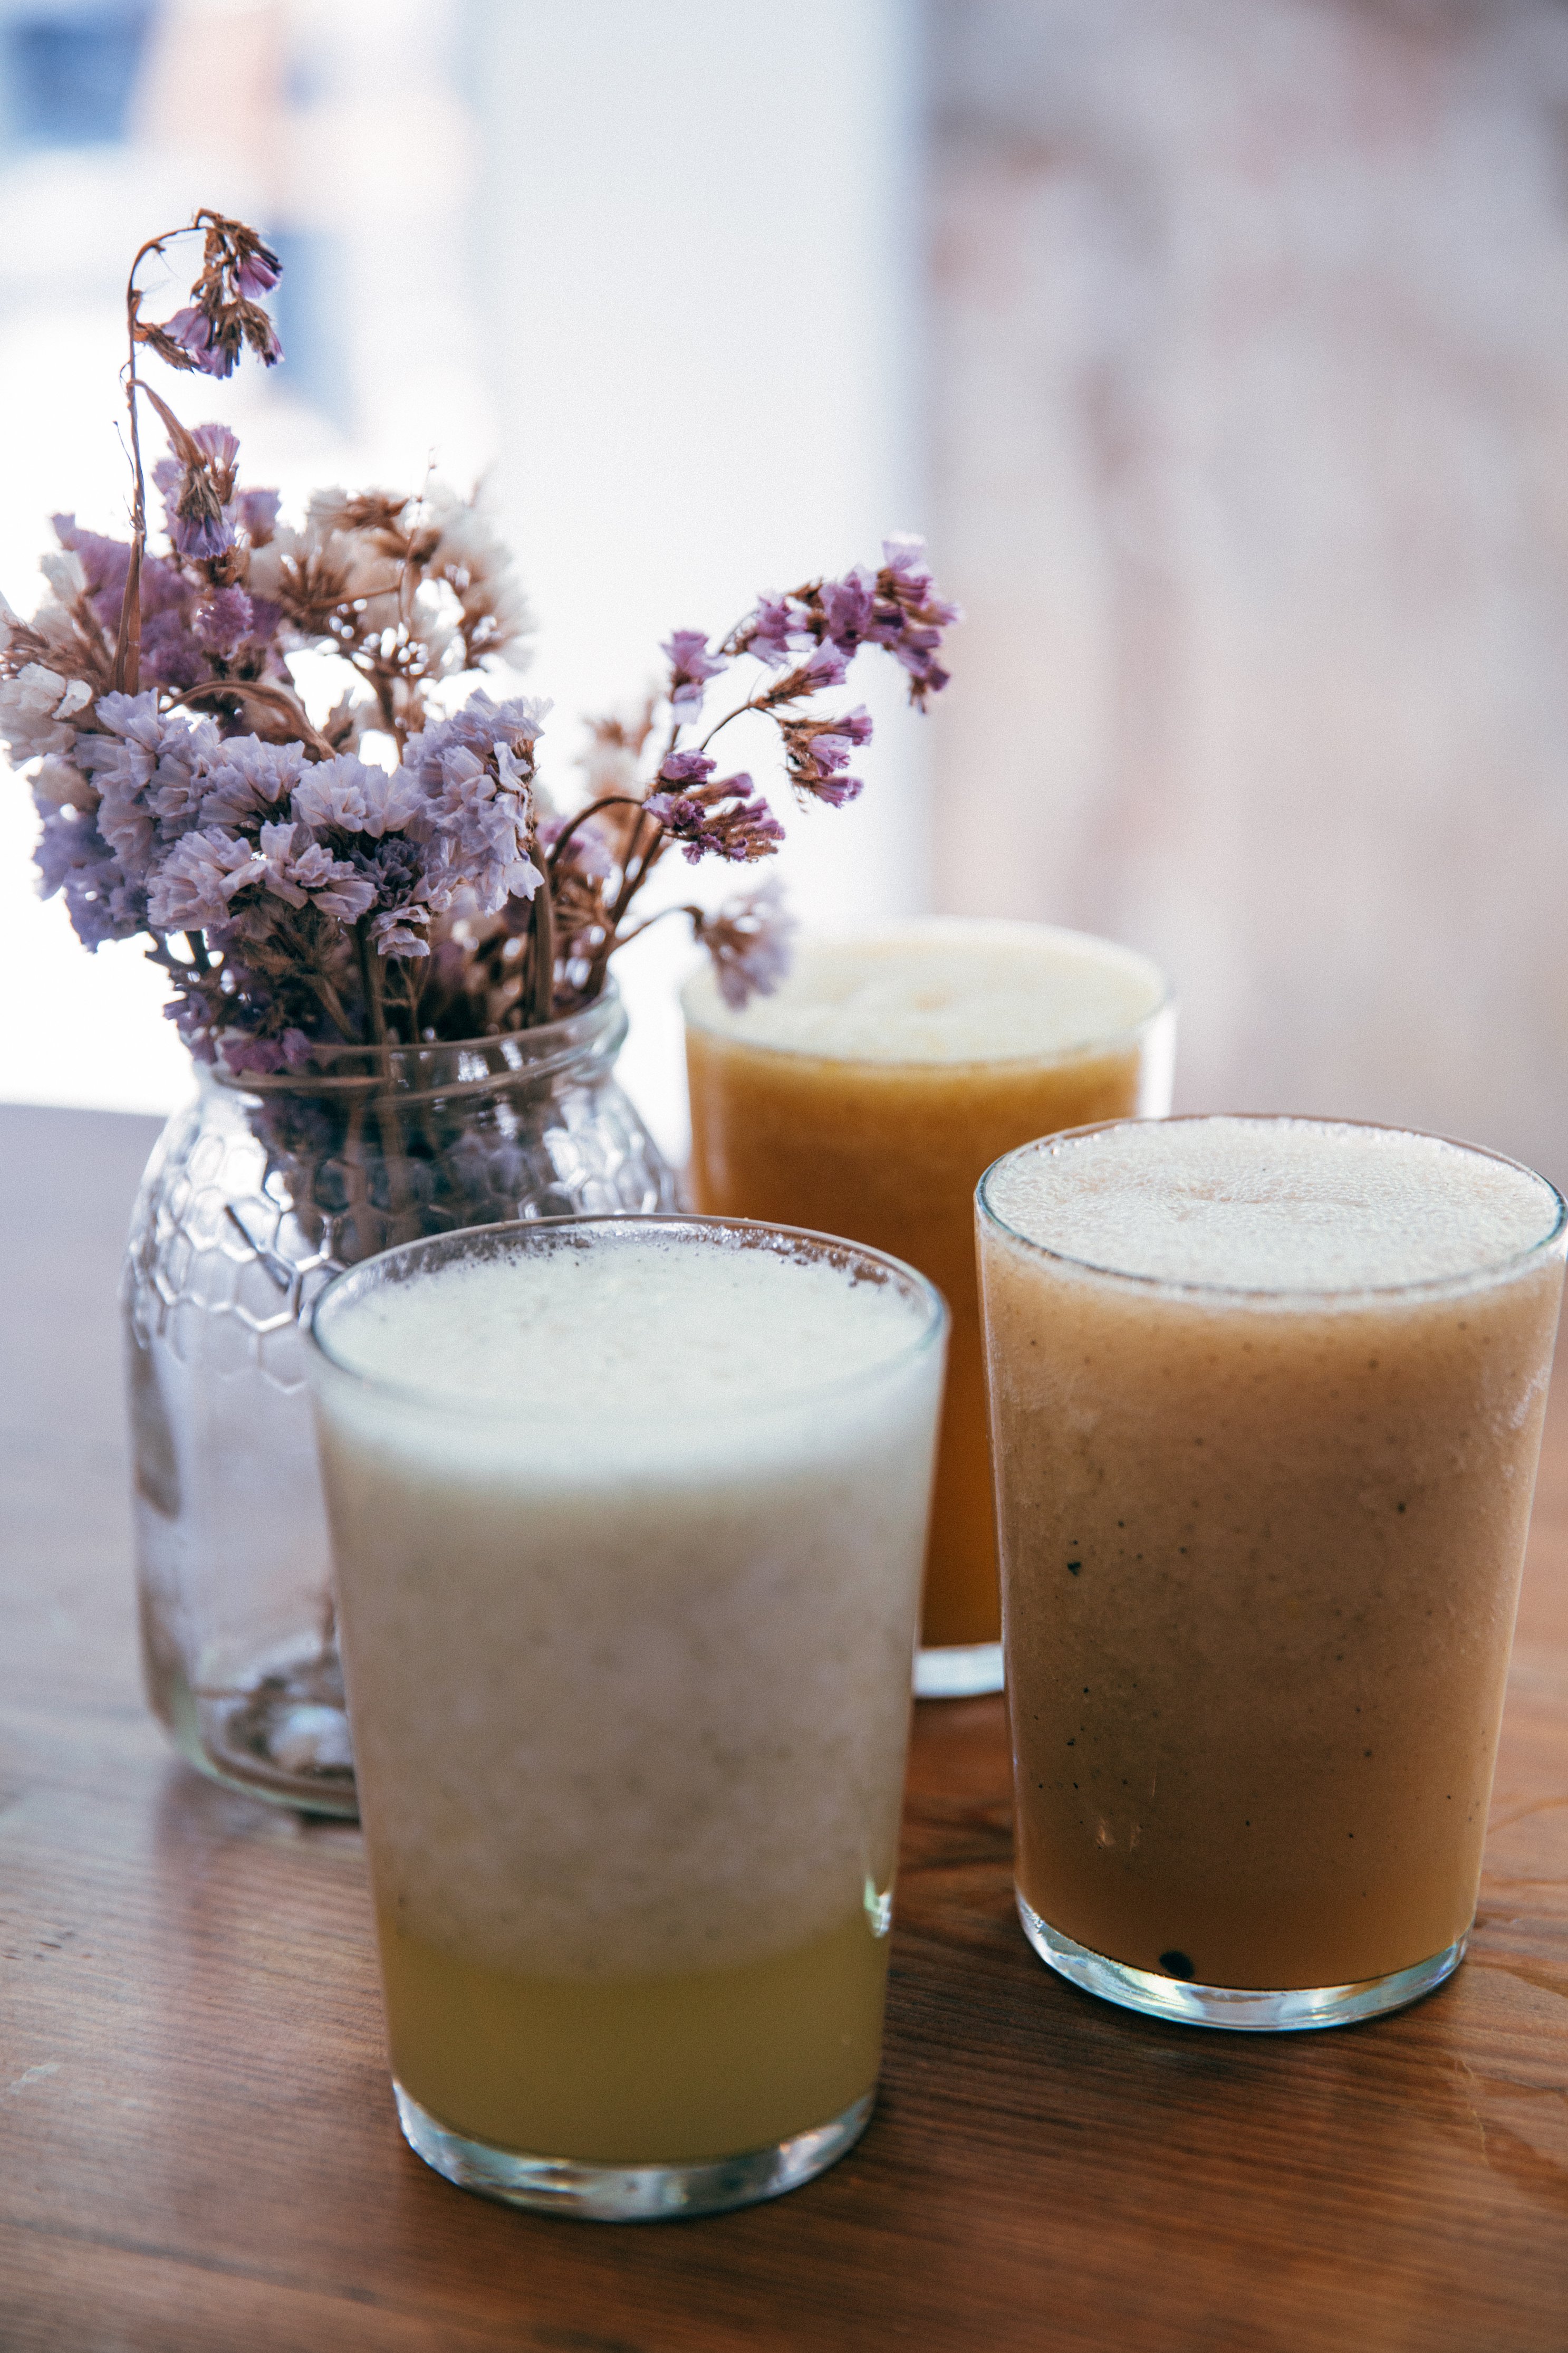
drink, food, irish cream, milkshake, smoothie, Milk punch, Boza, horchata, health shake, almond milk, batida, soy milk, lassi, hemp milk, dairy, eggnog, ingredient, milk, Grain milk, non alcoholic beverage, Amazake, plant milk, dessert